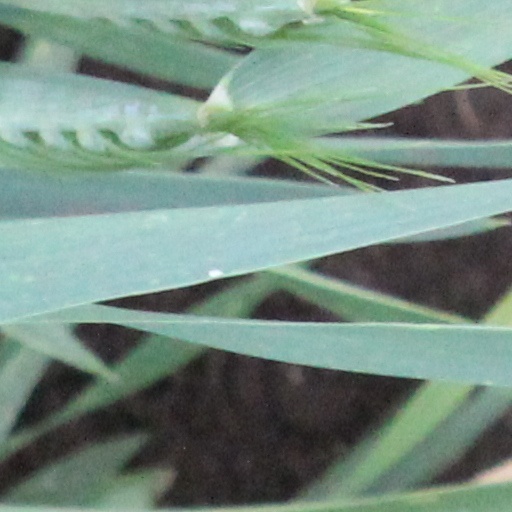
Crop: wheat